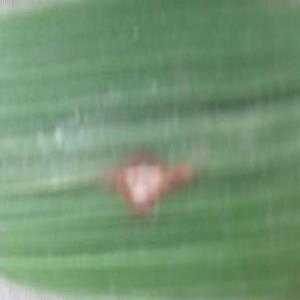
Disease: Blast